US error coins

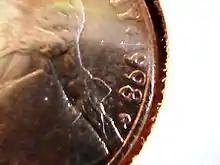
1998-P Jefferson nickel with flat date

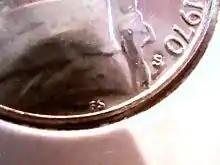
1970-S Jefferson nickel with a recessed S

Counter stamped coins have a long history in the early days of minted coins. Many companies used counter stamping as a method to advertise their company. There are thousands of counter stamped coins some of which carry little value while others command values in the thousands. In any case, these coins were changed after leaving the mint, and are not true error coins.